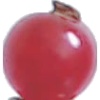
Label: Redcurrant 1